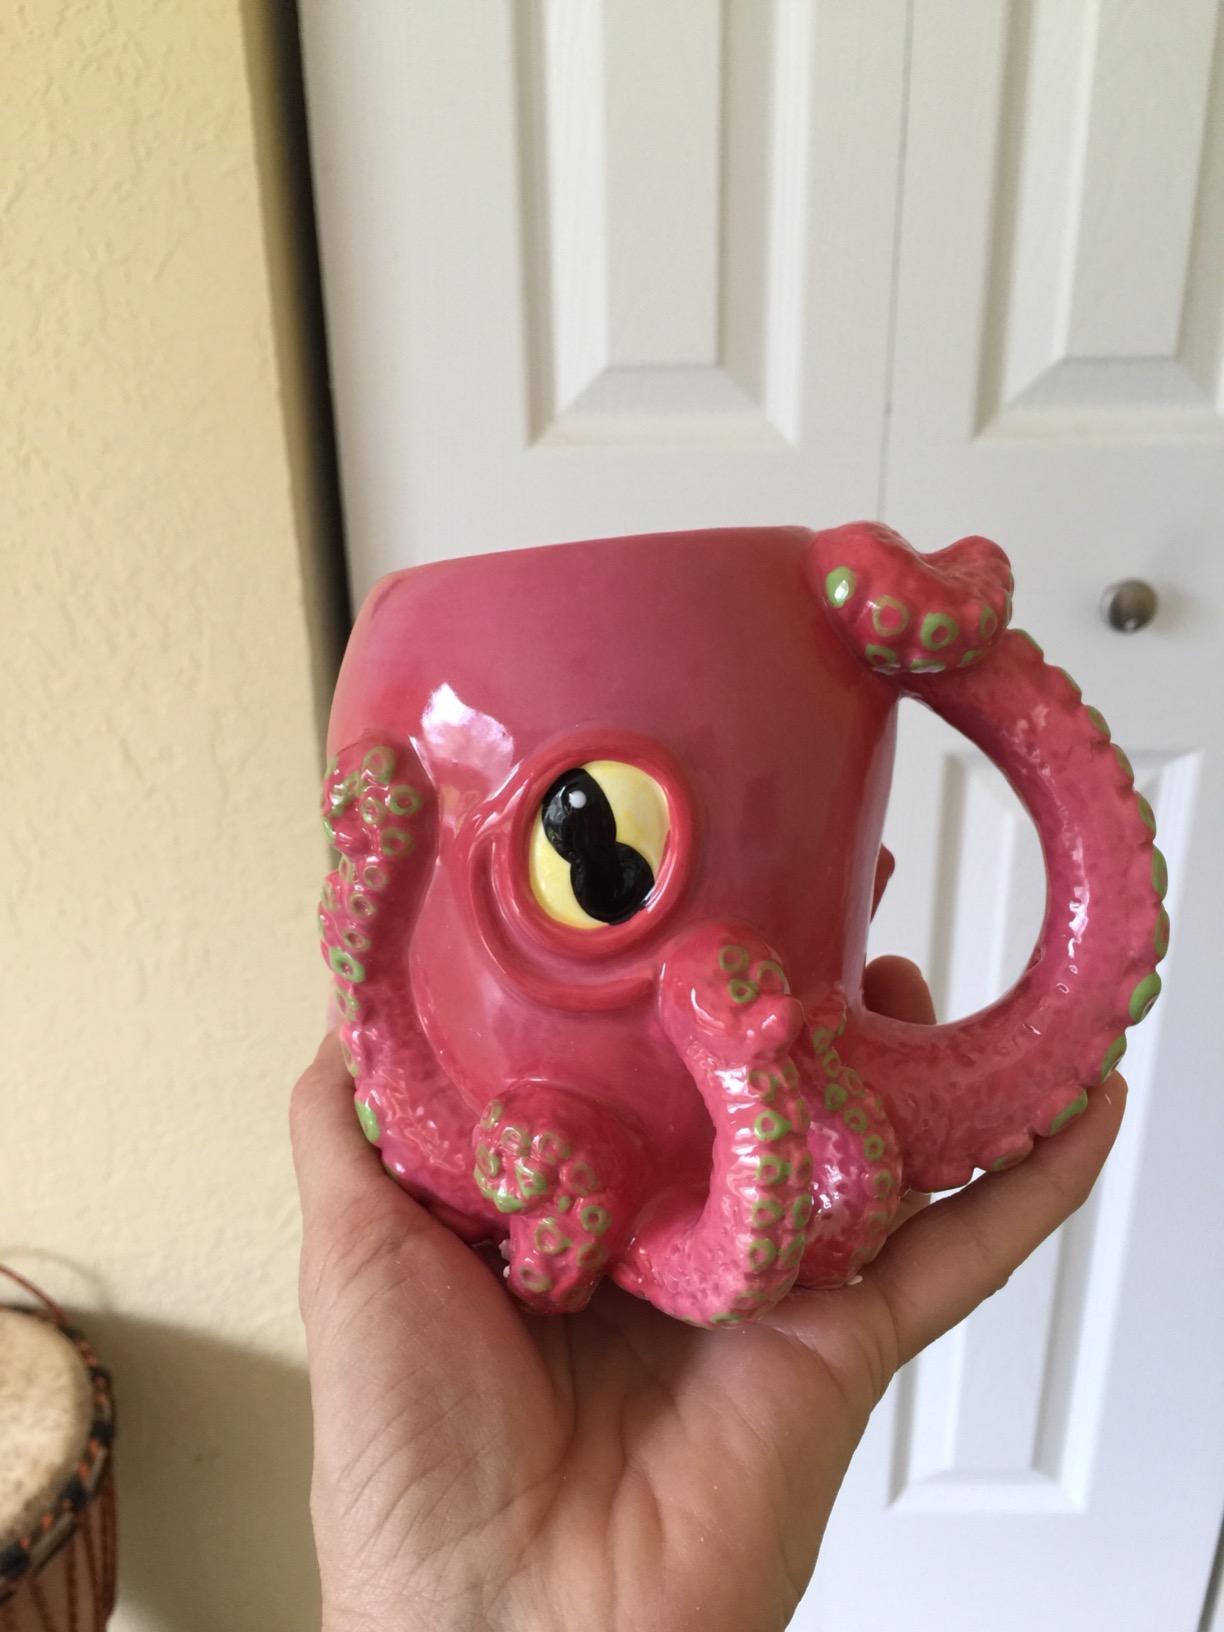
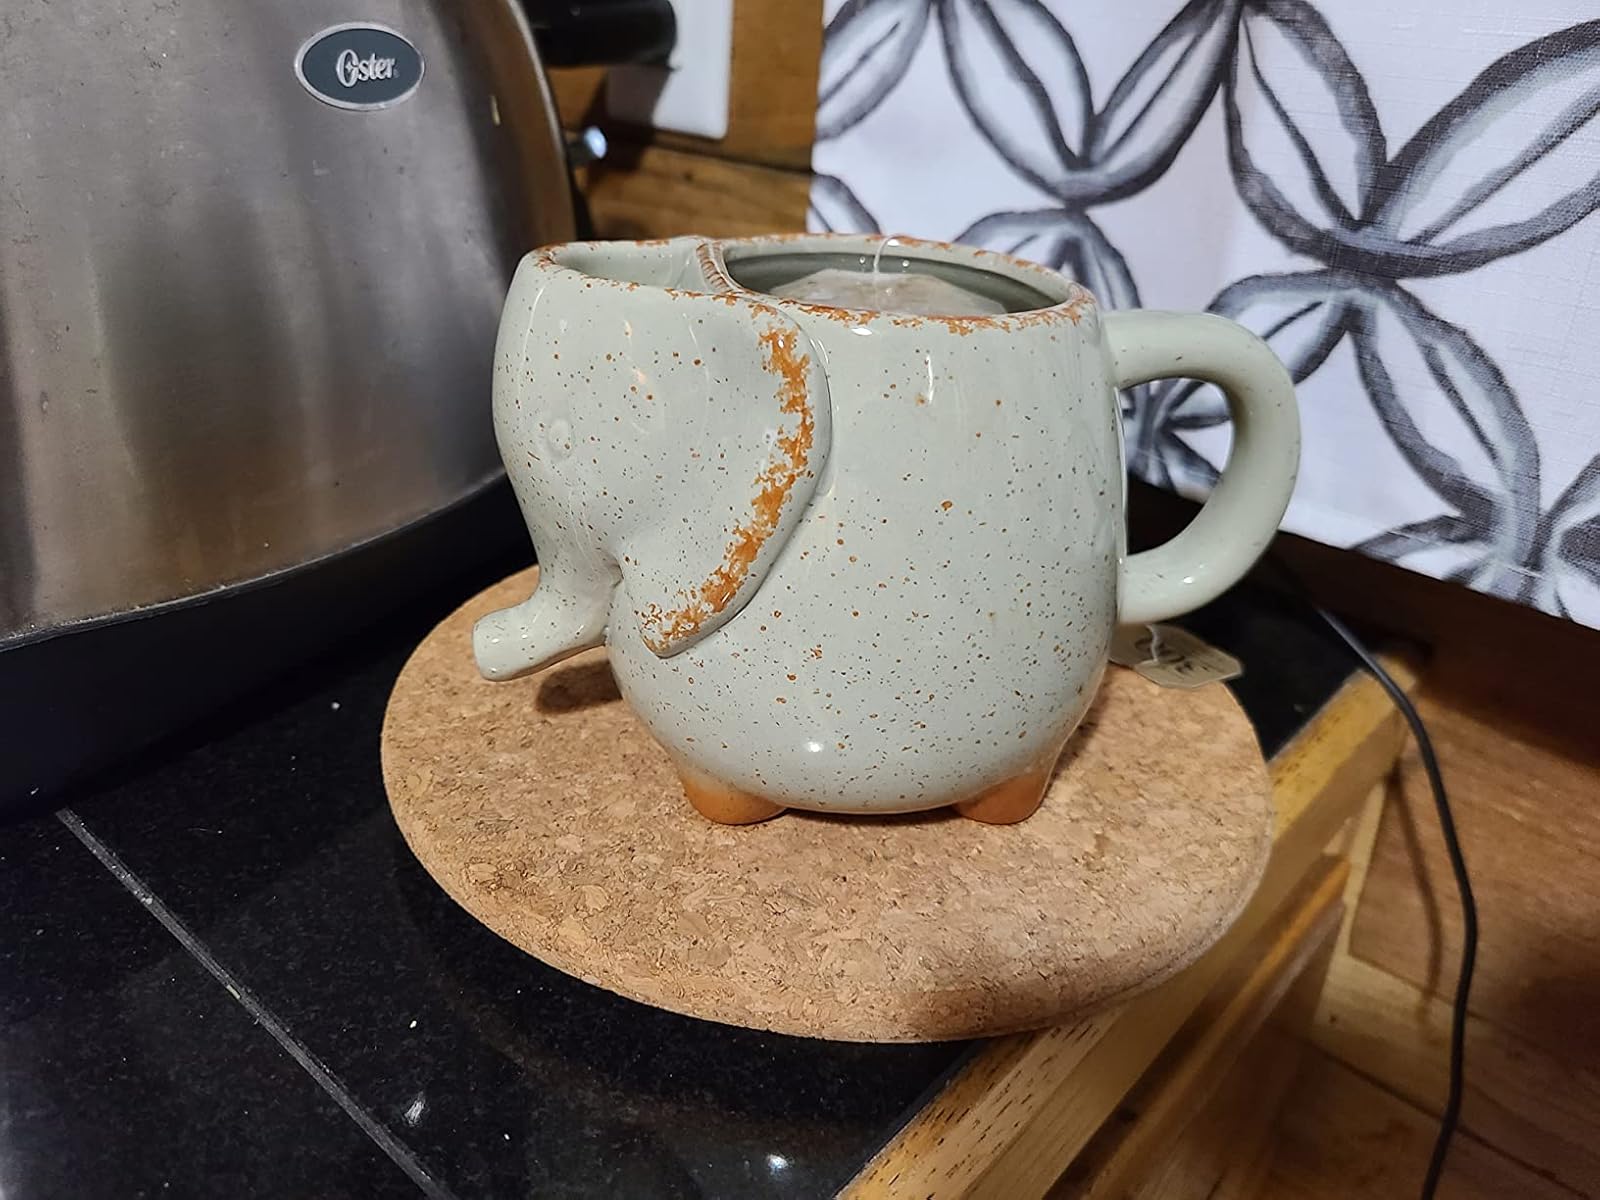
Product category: items_mug
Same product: no